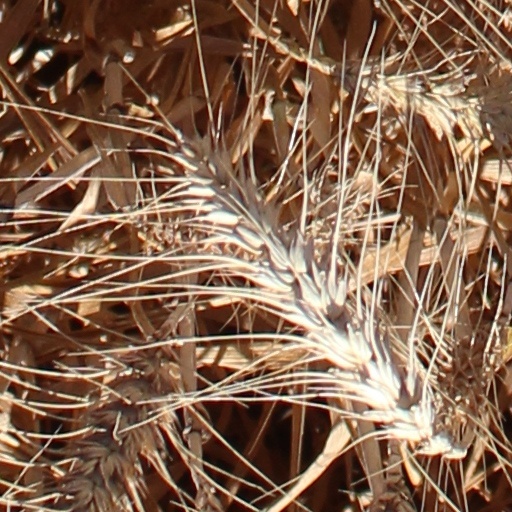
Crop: wheat